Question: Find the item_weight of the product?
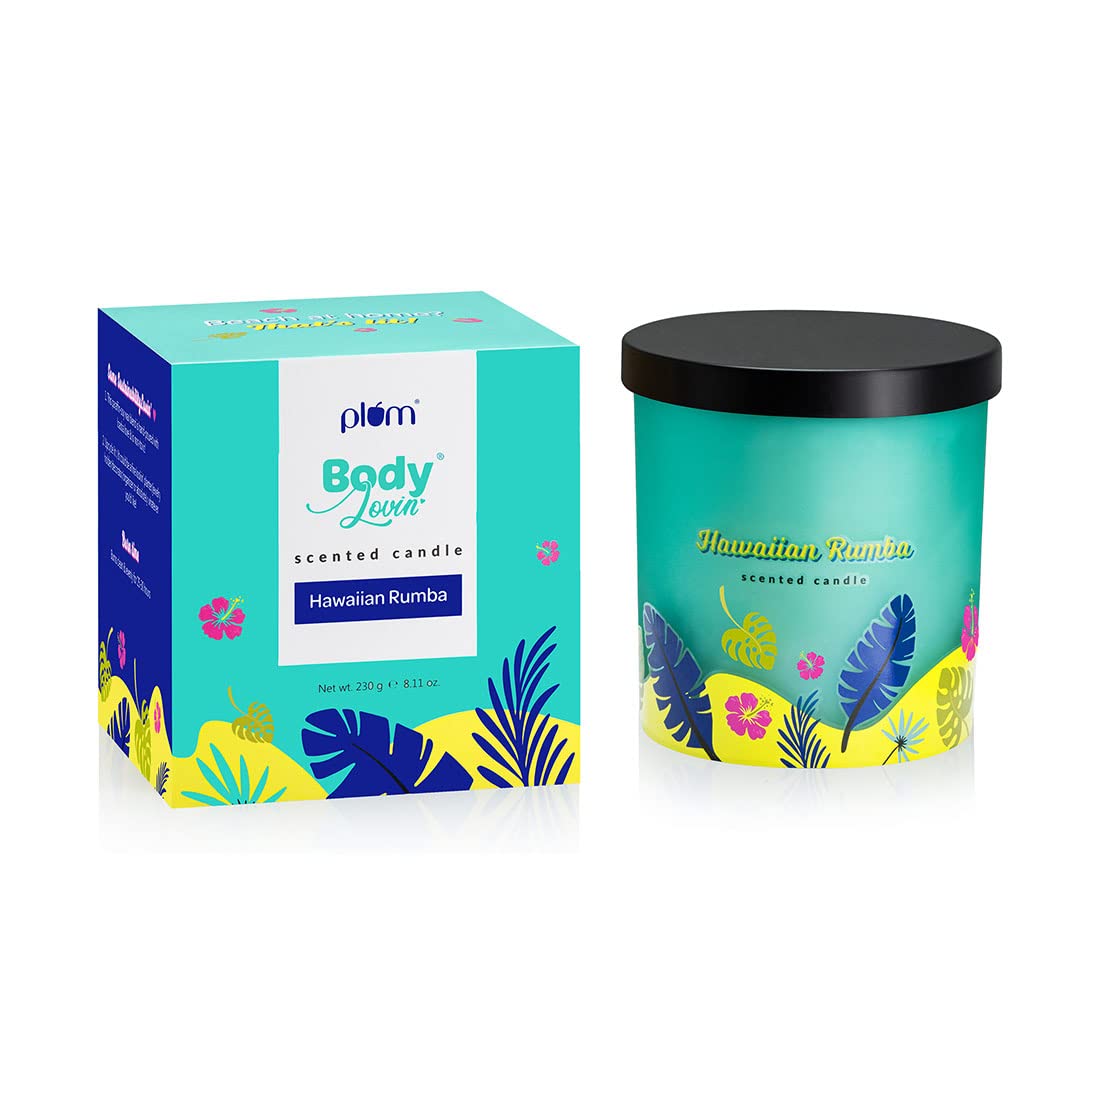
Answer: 230 gram